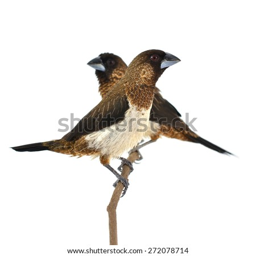
couple of biological species perching on a branch isolated on white background